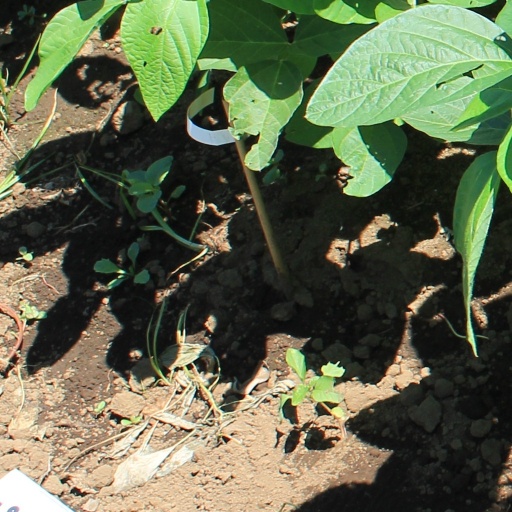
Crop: soybean